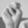
ASL letter: N